2019 Masters Tournament

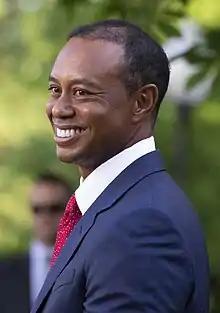
Tiger Woods won his fifth Masters title

Due to the threat of thunderstorms forecast for the final day, the players were grouped into threesomes with tee times at 7:30 a.m. EDT off the first and tenth tees; the leaders teed off at 9:20 a.m.